Daimler Sovereign

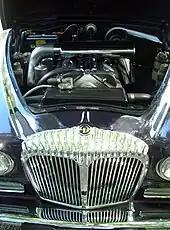
Sovereign engine bay

There were thoughts of fitting the Sovereign with the Daimler 4½ litre V8 engine as used in the Majestic Major but as this significantly outperformed the Jaguar XK unit and would have led to the Sovereign outgunning the Jaguar 420 the Jaguar hierarchy did not pursue the idea; the Jaguar marque was supposed to be more sporty than the Daimler.